Eduardo Leite

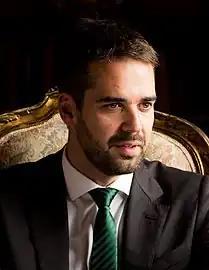
Leite in March 2019

Eduardo Figueiredo Cavalheiro Leite (born 10 March 1985) is a Brazilian politician and governor of the state of Rio Grande do Sul. During the state's 2018 election, he won with 53.62% of the vote. Leite was elected governor at 33 years old, becoming the youngest governor in Brazil. In July 2021, Leite came out as gay during an interview for the Brazilian talk show "Conversa com Bial", becoming the first openly gay governor in Brazil's history, and one of the first two openly LGBT governors in Brazil (alongside Fátima Bezerra).